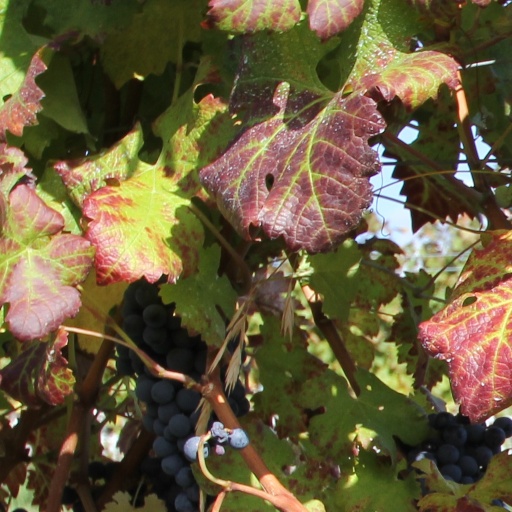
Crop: grape